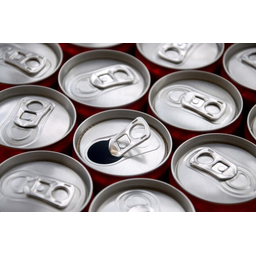
Label: metal